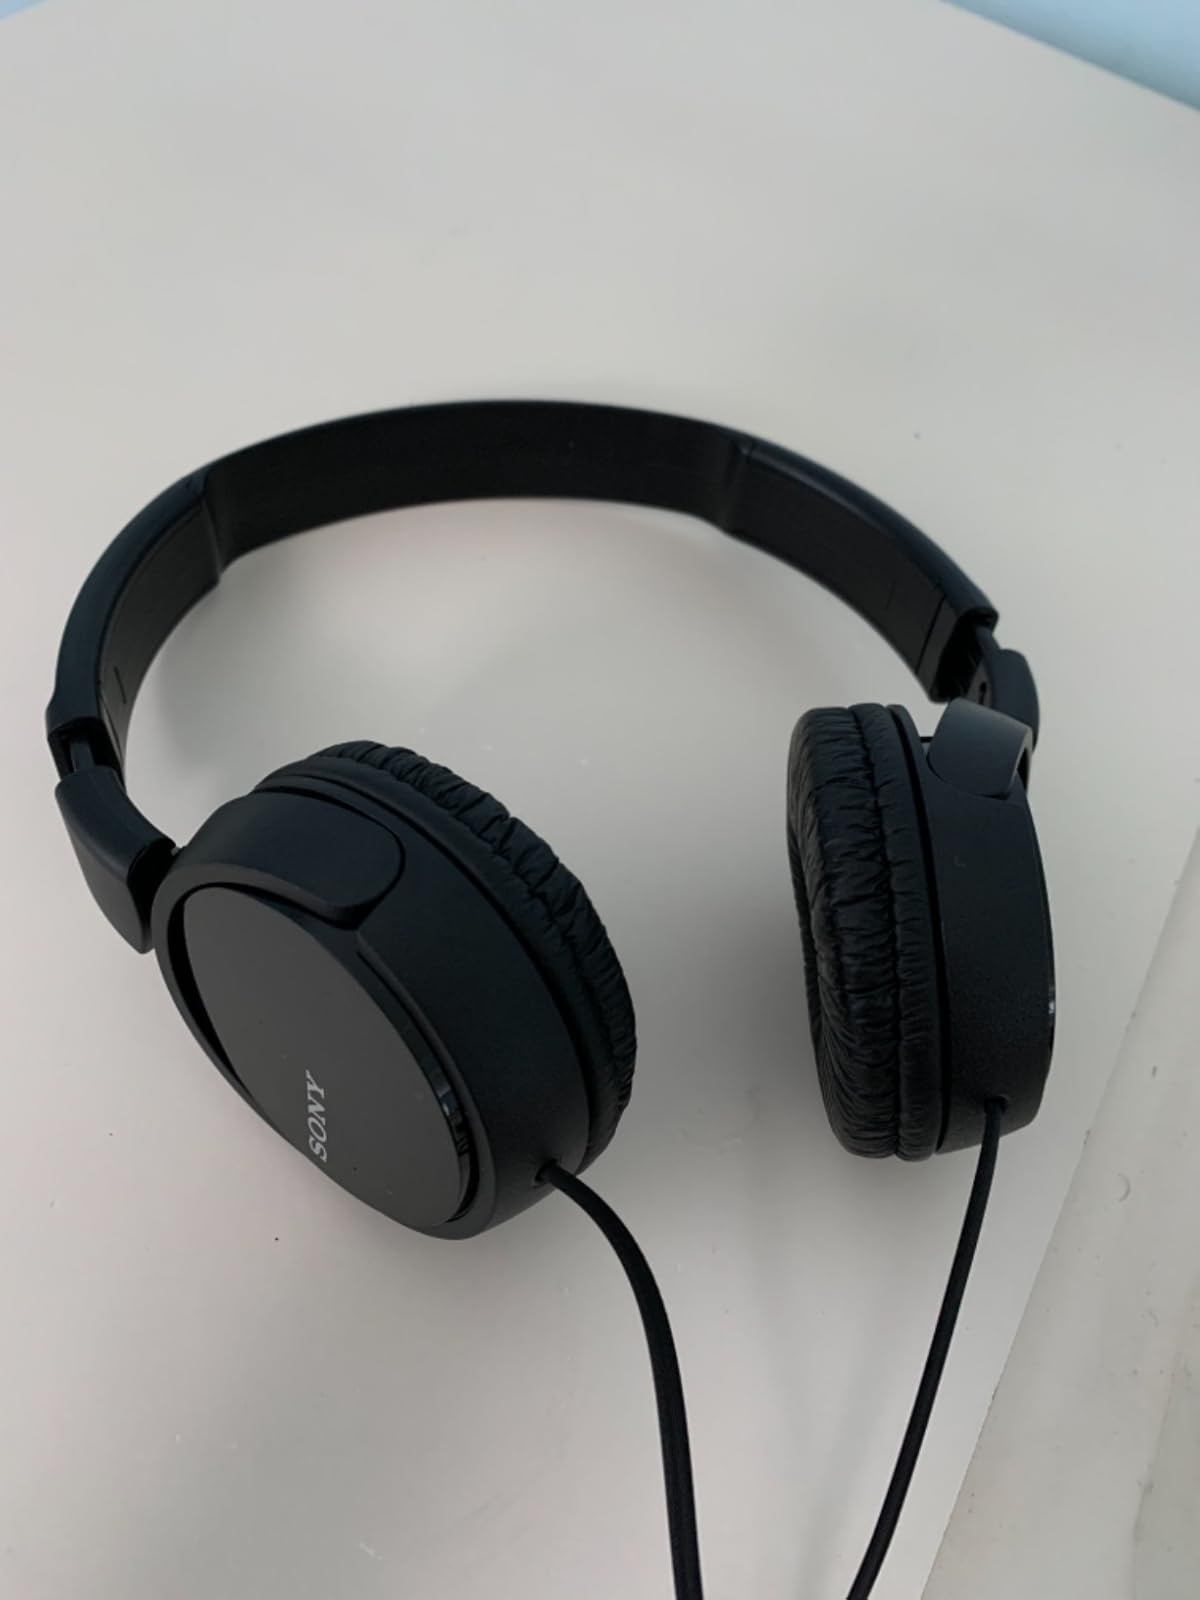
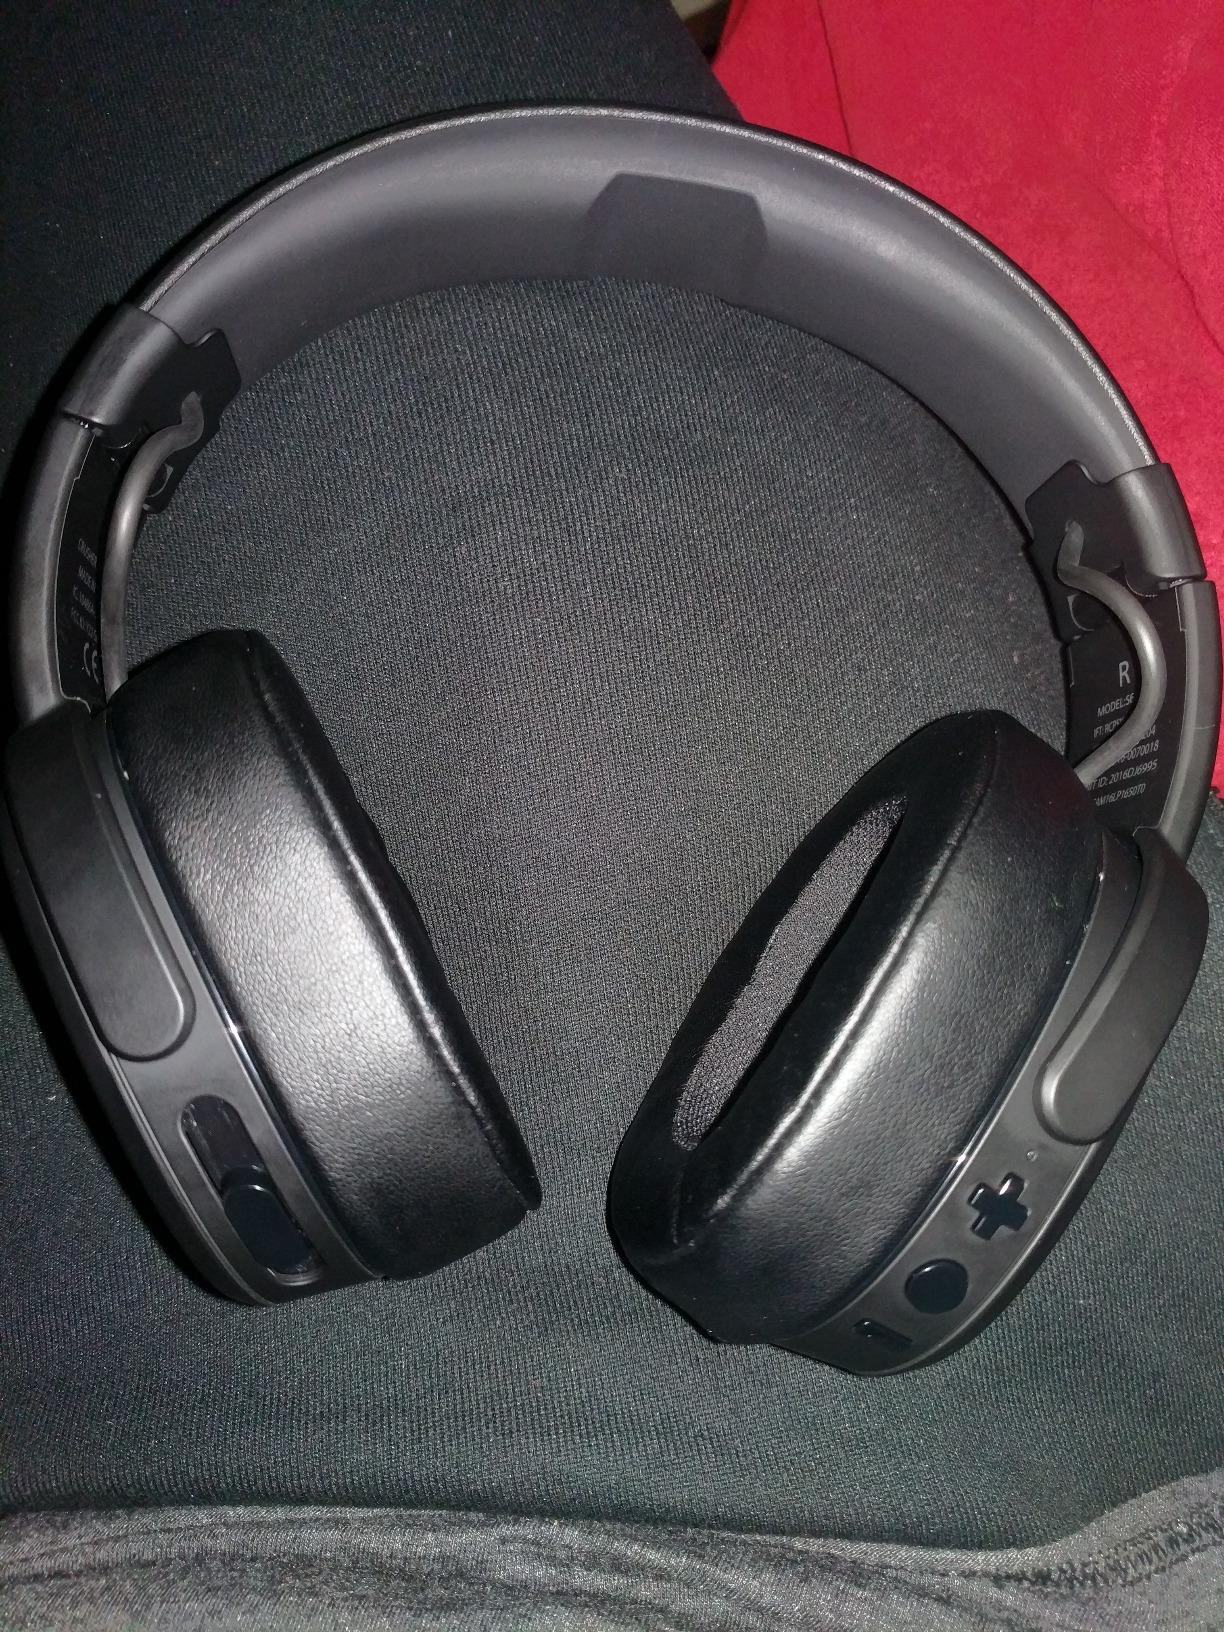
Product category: headphones
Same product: no